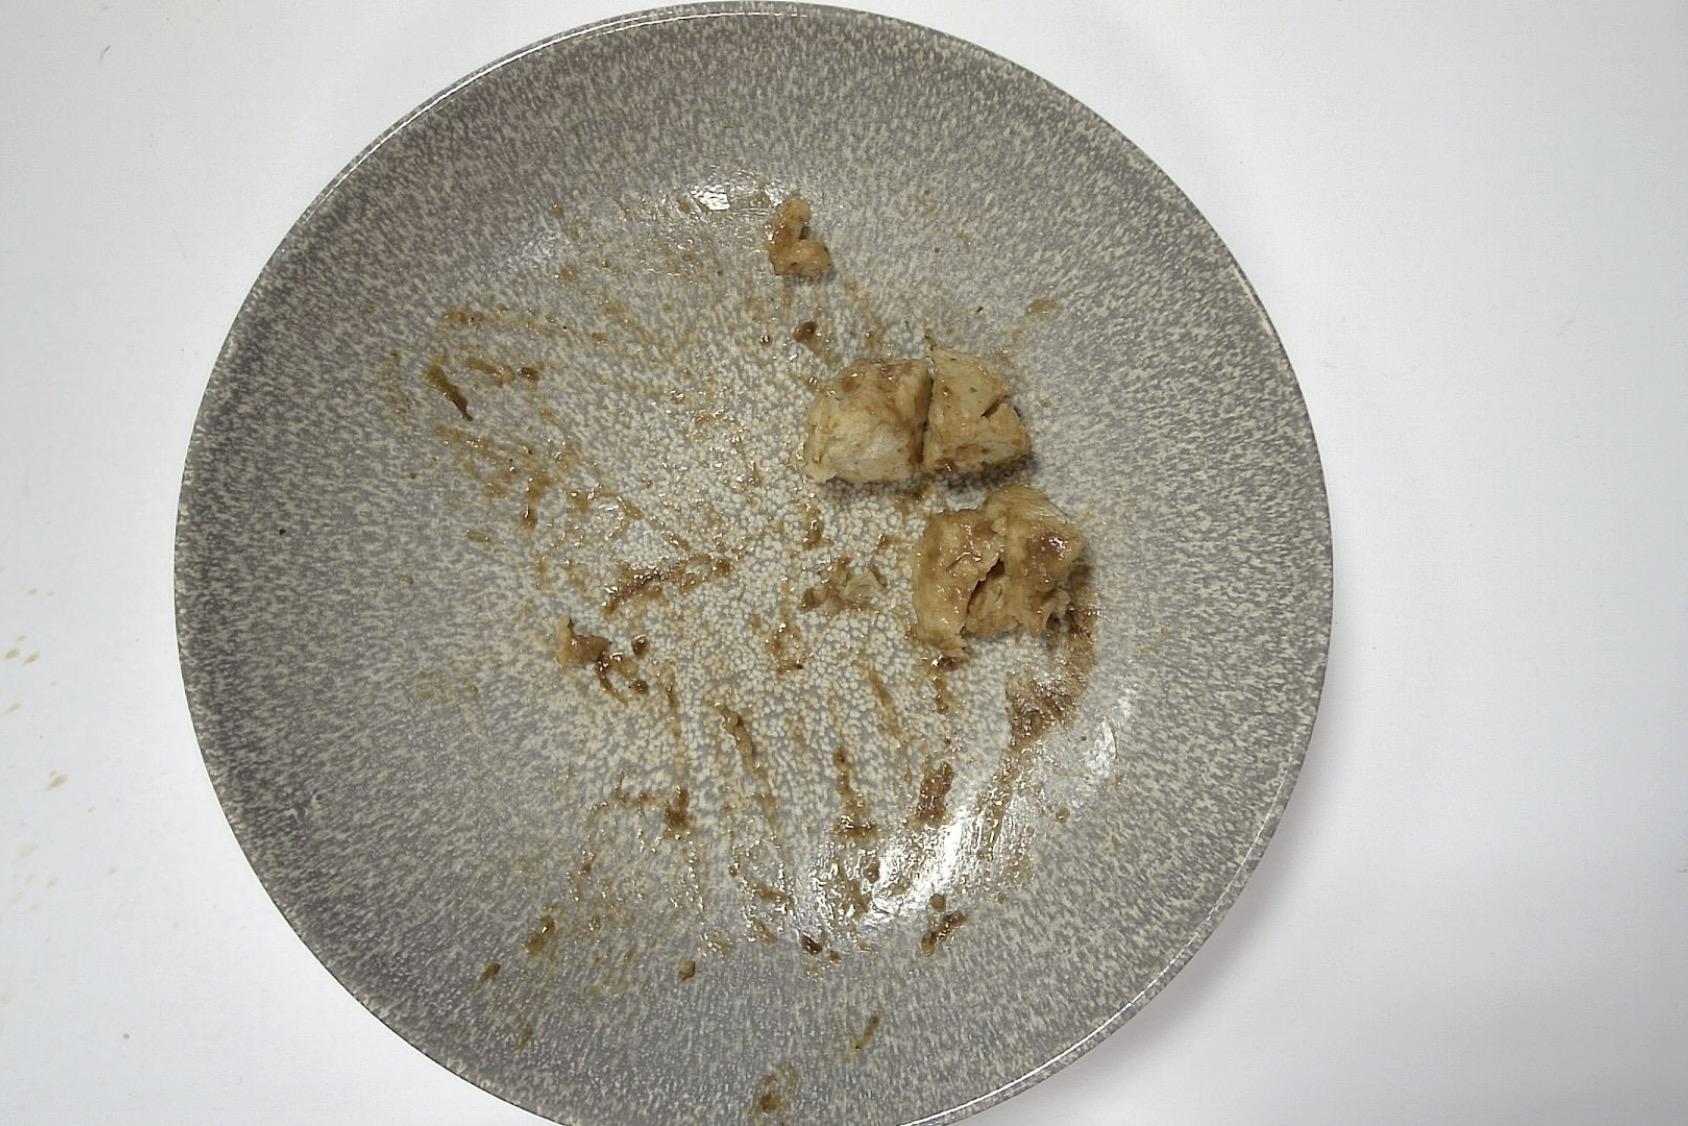
Dish: Rinderbraten mit Rotkohl , Semmelknödel , Malzbier-Senf-Sauce
Portion size: Normale Portion
Ingredients: bread-dumplings, red-cabbage, roast-beef, malt-beer-mustard-sauce
Weight as served: 370 g
Energy as served: 402,4 kcal (1.693,80 kJ)
Fat: 8,29 g (saturated: 3,55 g)
Carbohydrates: 43,8 g (sugar: 15,46 g)
Protein: 35,14 g
Salt: 3,69 g
Weight after return: 334 g
Energy after return: 363,248 kcal